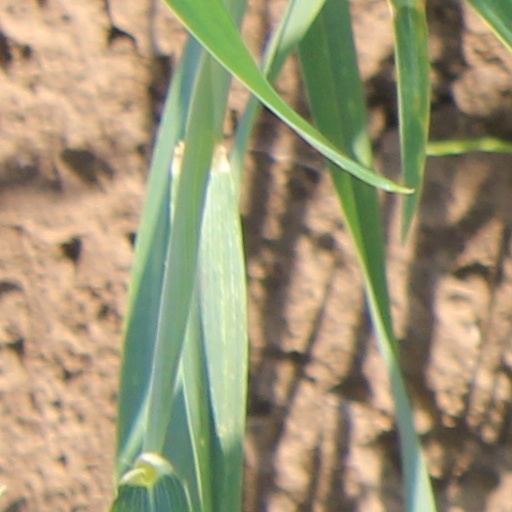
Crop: wheat